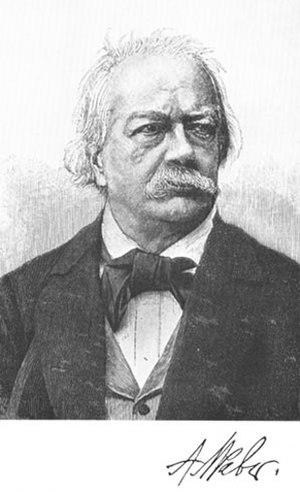
Albrecht Friedrich Weber (1825 — 1901), orientaliste